Incantation (video game)

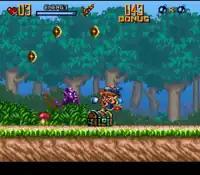
The main character is attacking a purple monster with his magic spell.

The player controls a young wizard who has to complete several levels. Enemies are defeated by using different ranged spells that can be found throughout the levels, with different firing patterns and power. Some levels require players to pick up a certain amount of items while other have a boss battle.